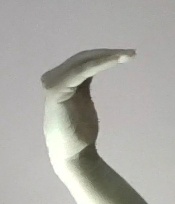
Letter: haa